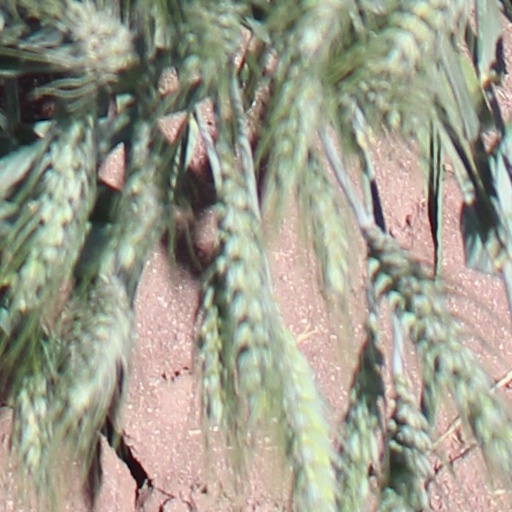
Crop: wheat